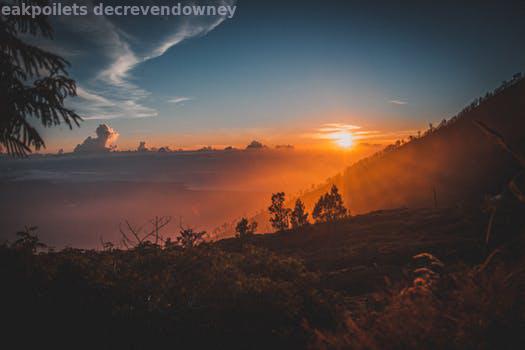
Label: Watermark